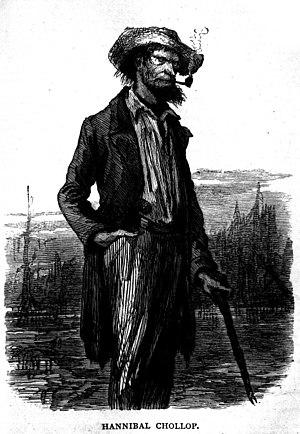
Martin Chuzzlewit ou Vie et aventures de Martin Chuzzlewit est un roman de Charles Dickens, le dernier de sa série dite « picaresque », paru en 1844.